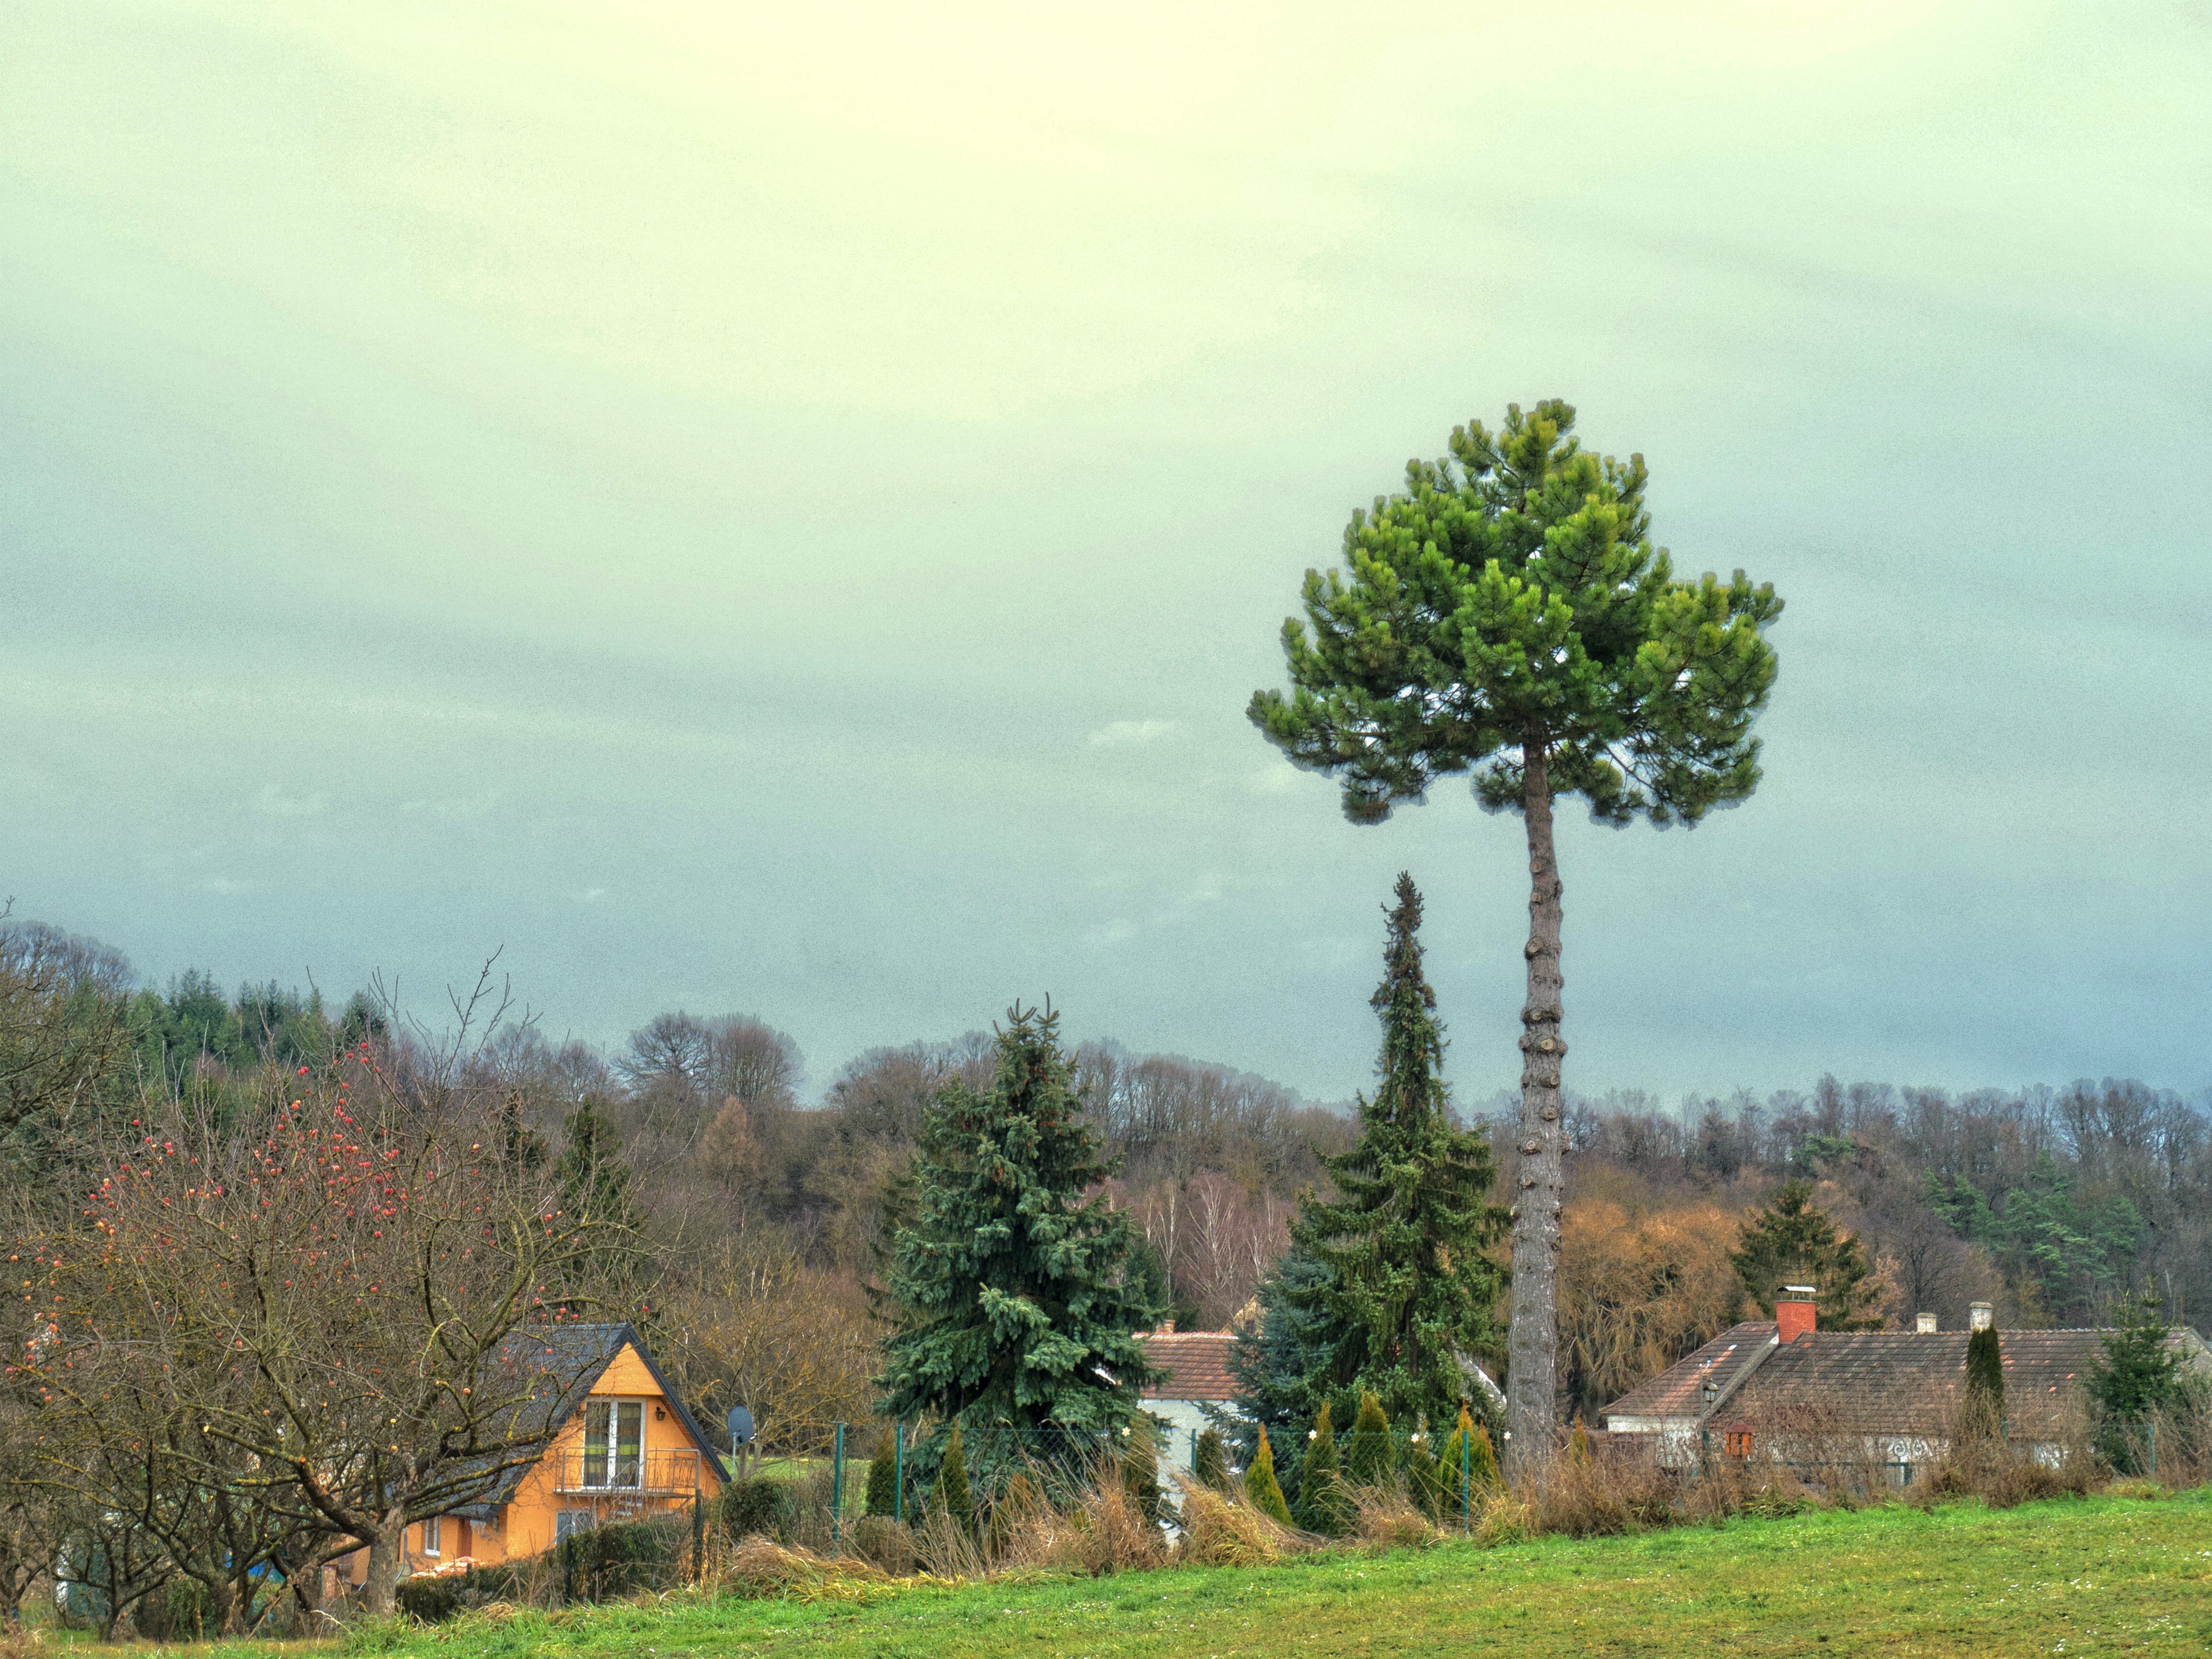
landscape, tree, forest, mountain, plant, field, farm, meadow, hill, village, pine, pasture, agriculture, savanna, plain, habitat, idyll, ecosystem, rural area, natural environment, woody plant, mountainous landforms